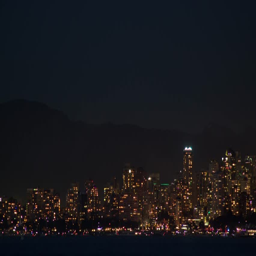
4k time lapse of fireworks over the water against a background